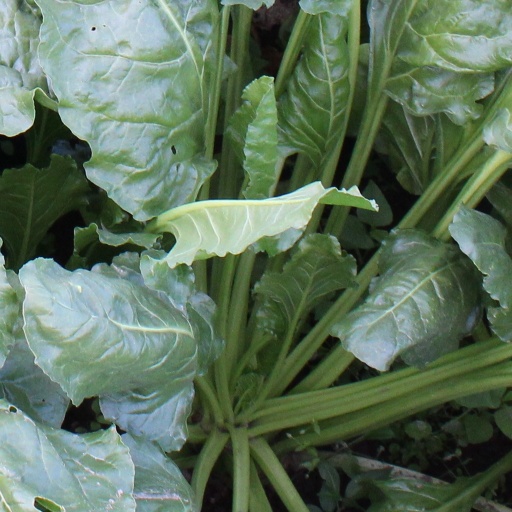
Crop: sugar beet